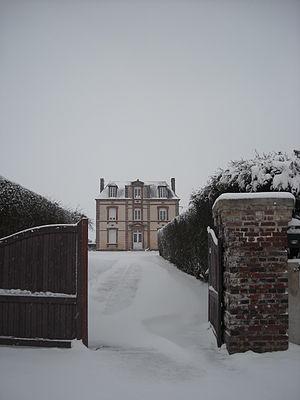
Saint-Victor-de-Chrétienville est une commune française située dans le département de l'Eure, en région Normandie.